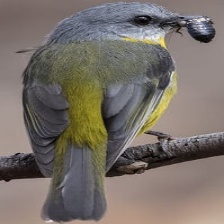
Species: EASTERN YELLOW ROBIN
Scientific name: EOPSALTRIA AUSTRALIS
ImageNet parent category: robin